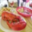
Label: lobster